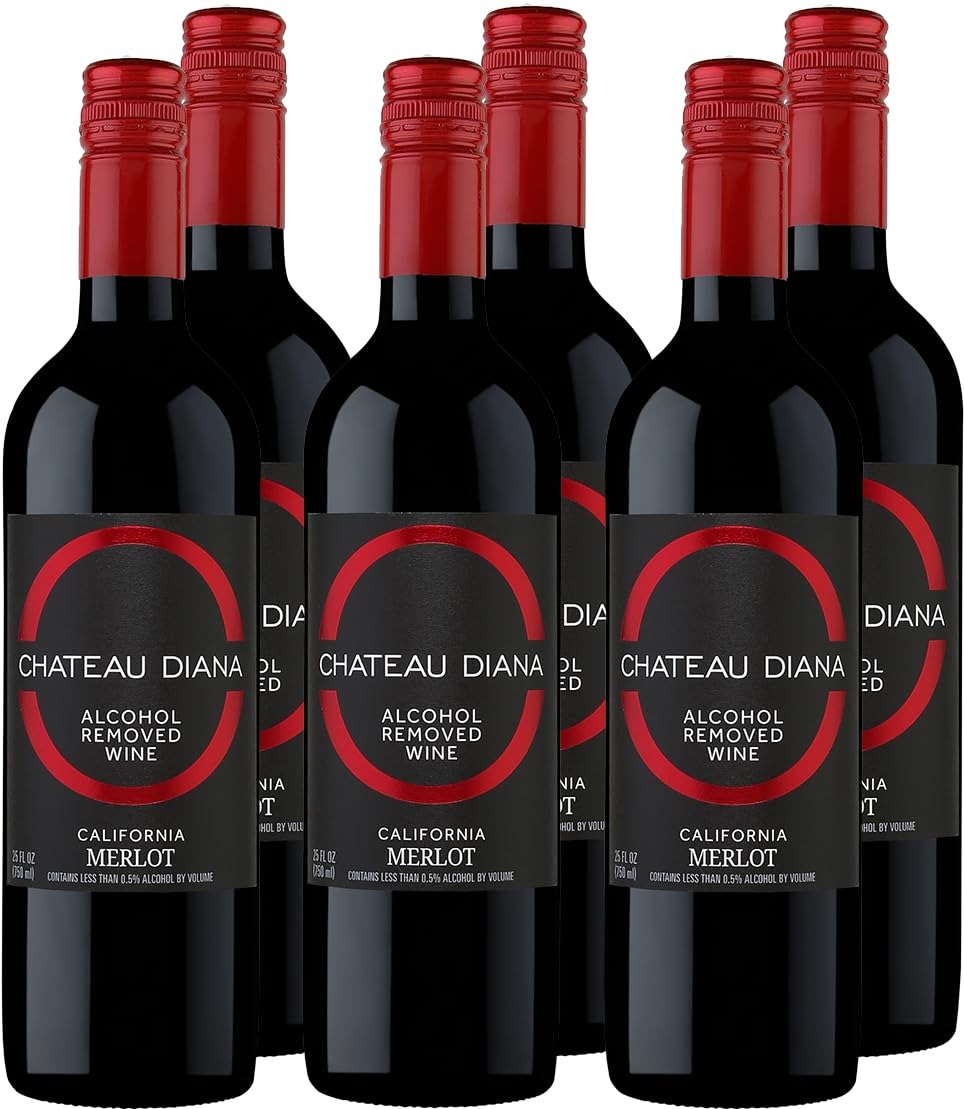
Item Name: Chateau Diana Zero Alcohol California Merlot (12 Bottles)
Bullet Point 1: 100 calories per serving!
Bullet Point 2: Chateau Diana Zero keeps all the fun and festivity of fresh, fruity wines without the alcohol.
Bullet Point 3: These wines taste great while giving you a healthier product option than a higher alcohol wine might contain.
Bullet Point 4: Chateau Diana Zero Merlot balances our enjoyment of non-alcoholic wines with the complex, fruit-forward pleasing wine taste of regular wine.
Bullet Point 5: Sober Curious? Ready for Dry January!
Product Description: There’s a deep scent of ripe, dark fruit in this California Merlot. Tastes of freshly-picked plums, blueberries, and blackberries swirl with a subtle undercurrent of vanilla. An approachable red wine with a soft, sumptuous finish.
Value: 25.3
Unit: Fl Oz

Price: 151.88